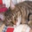
Label: cat